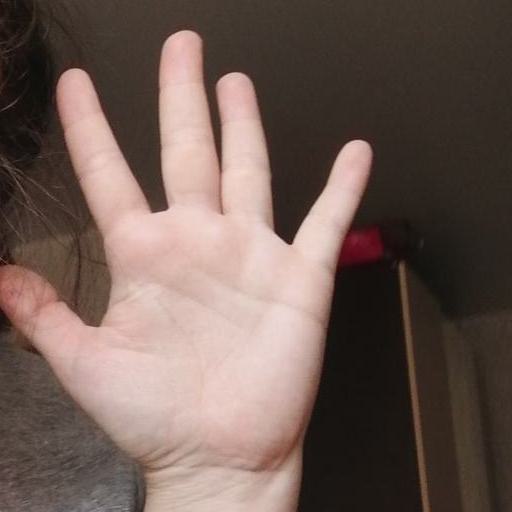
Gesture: palm